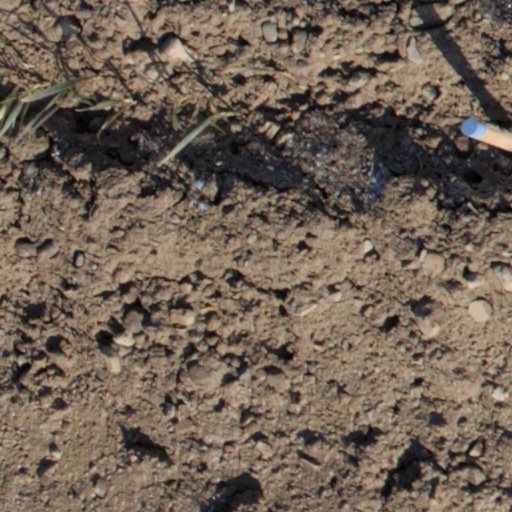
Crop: wheat